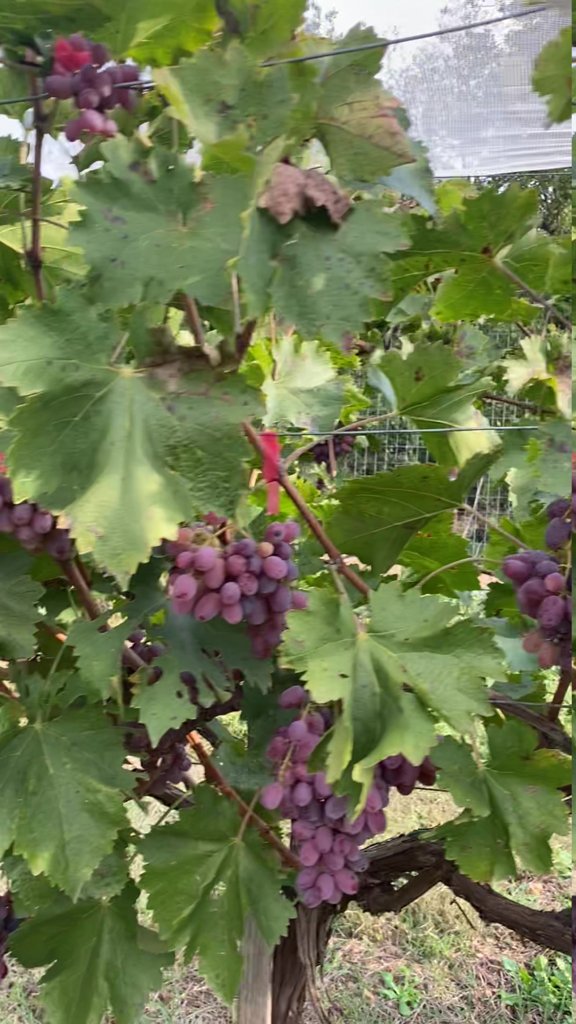
Berries visible: 111
Grape clusters: 5